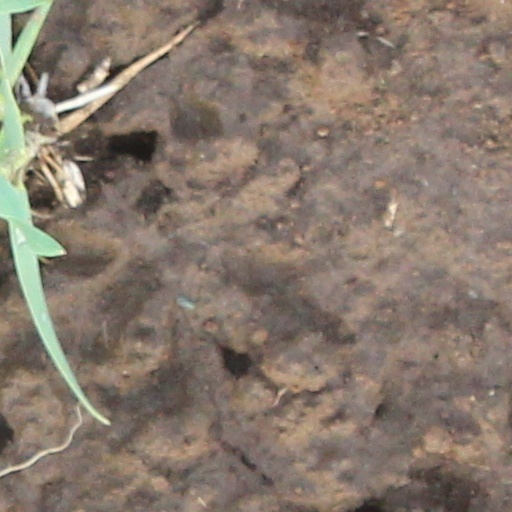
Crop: wheat